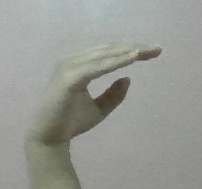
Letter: jeem